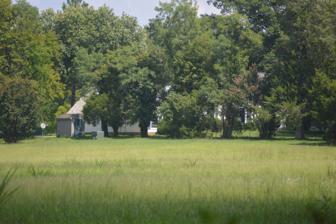
Building: Spring Green (Mechanicsville, Virginia)
Country: United States of America
Year built: 1800
Historic house in Virginia, United States United States historic place Spring Green U.S. National Register of Historic Places Virginia Landmarks Register Roadside view Show map of Virginia Show map of the United States Location 2160 Old Church Rd., Mechanicsville, Virginia Coordinates 37°37′49″N 77°10′21″W / 37.63028°N 77.17250°W / 37.63028; -77.17250 Area 7 acres (2.8 ha) Built c. 1764 ( 1764 ) , c. 1800 Architectural style Federal NRHP reference No. 02000316 VLR No. 042-0031 Significant dates Added to NRHP December 31, 2002 Designated VLR September 12, 2001 Spring Green is an historic home located near Mechanicsville , Hanover County, Virginia . It was built about 1800 and encompasses an earlier dwelling dated to about 1764. It is a 1 + 1 ⁄ 2 -story, five-bay, center hall, single pile frame dwelling in the Federal style. The oldest section includes the hall, east parlor with the old kitchen.  The house sits on a brick foundation, has a gable roof with dormers, and exterior end chimneys. Also on the property is a contributing smokehouse . It was listed on the National Register of Historic Places in 2002. References